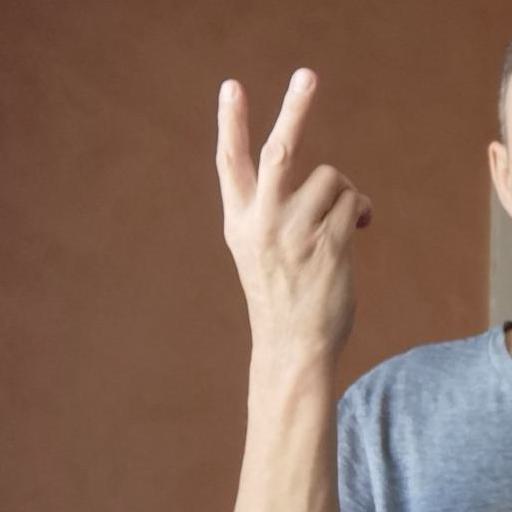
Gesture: peace_inverted